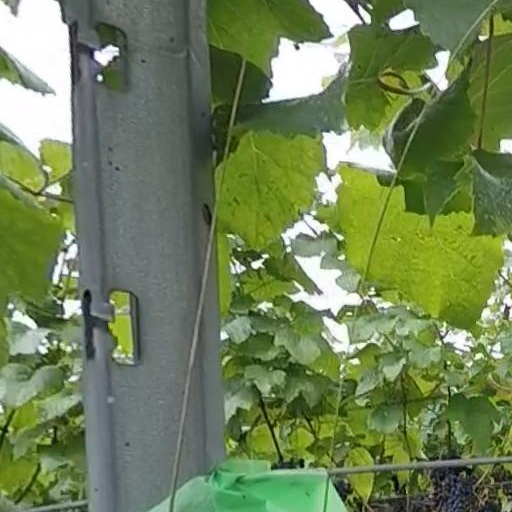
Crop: grape